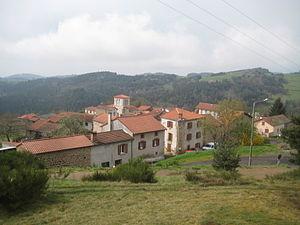
vue du village d'Agnat
Agnat est une commune française située dans le département de la Haute-Loire, en région Auvergne-Rhône-Alpes.